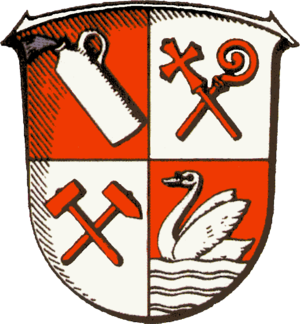
Selters (Taunus) est une municipalité allemande située dans l'arrondissement de Limbourg-Weilbourg et dans le land de la Hesse.